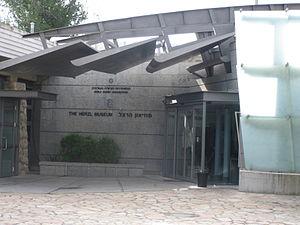
Le musée Herzl est un musée à Jérusalem, qui traite des activités de Théodore Herzl, fondateur du mouvement sionisme. IL est situé à l'entrée principale du mont Herzl.